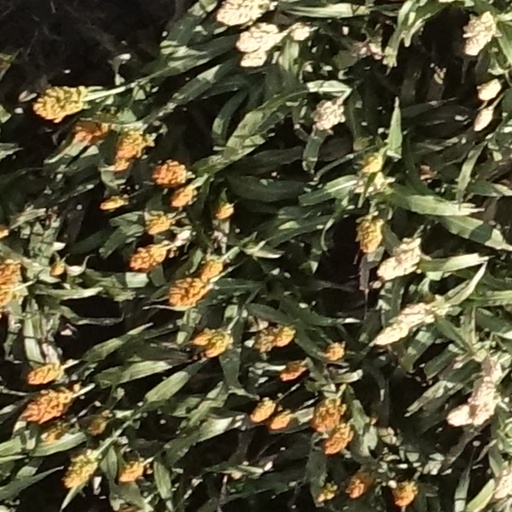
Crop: sorghum